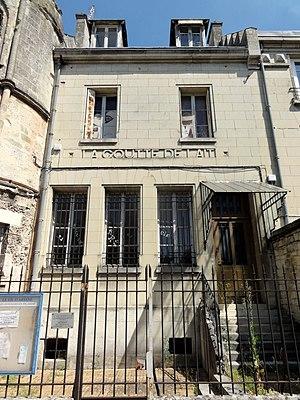
Maison de l'œuvre «
La Goutte de lait désigne une organisation destinée à distribuer du lait stérilisé aux mères qui ne peuvent allaiter leur enfant, à dispenser une consultation des nourrissons et à proposer une éducation maternelle en puériculture et hygiène. Elle a été créée dans la commune française de Fécamp en 1894, à l'initiative du docteur Léon Dufour.